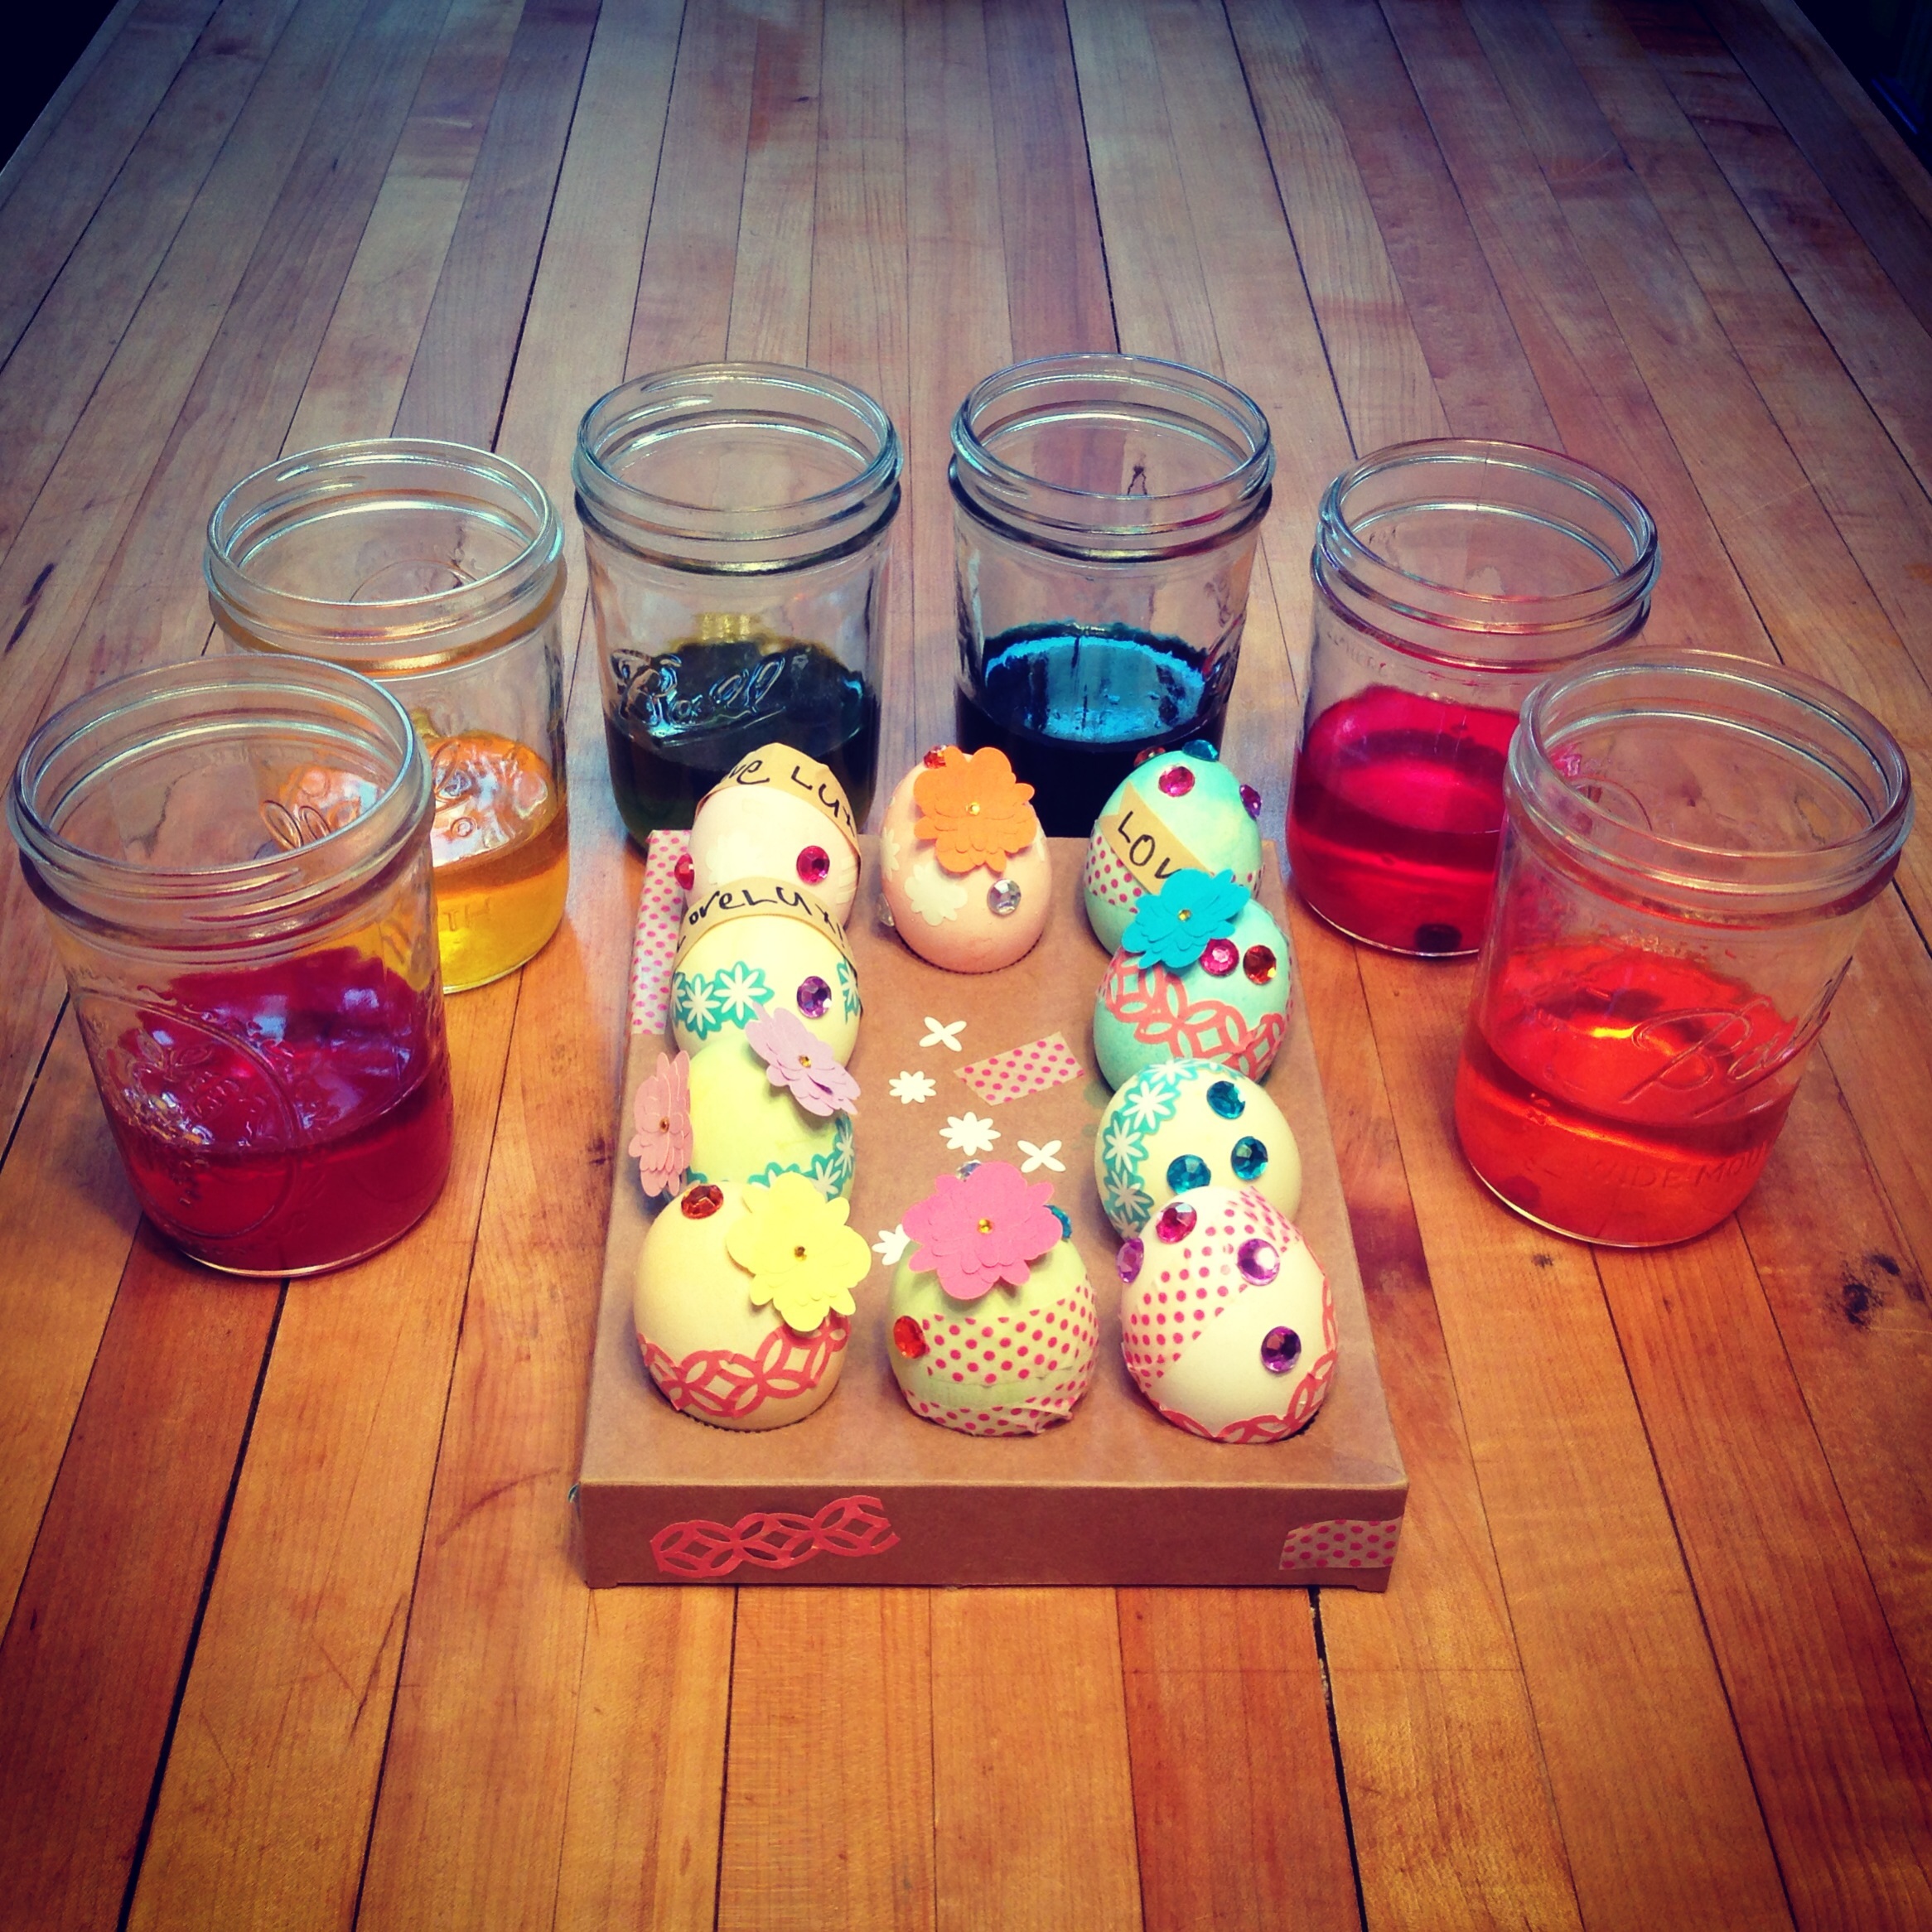
glass, food, red, color, holiday, lighting, eggs, springtime, easter, shape, sweetness, easter egg, easter egg hunt